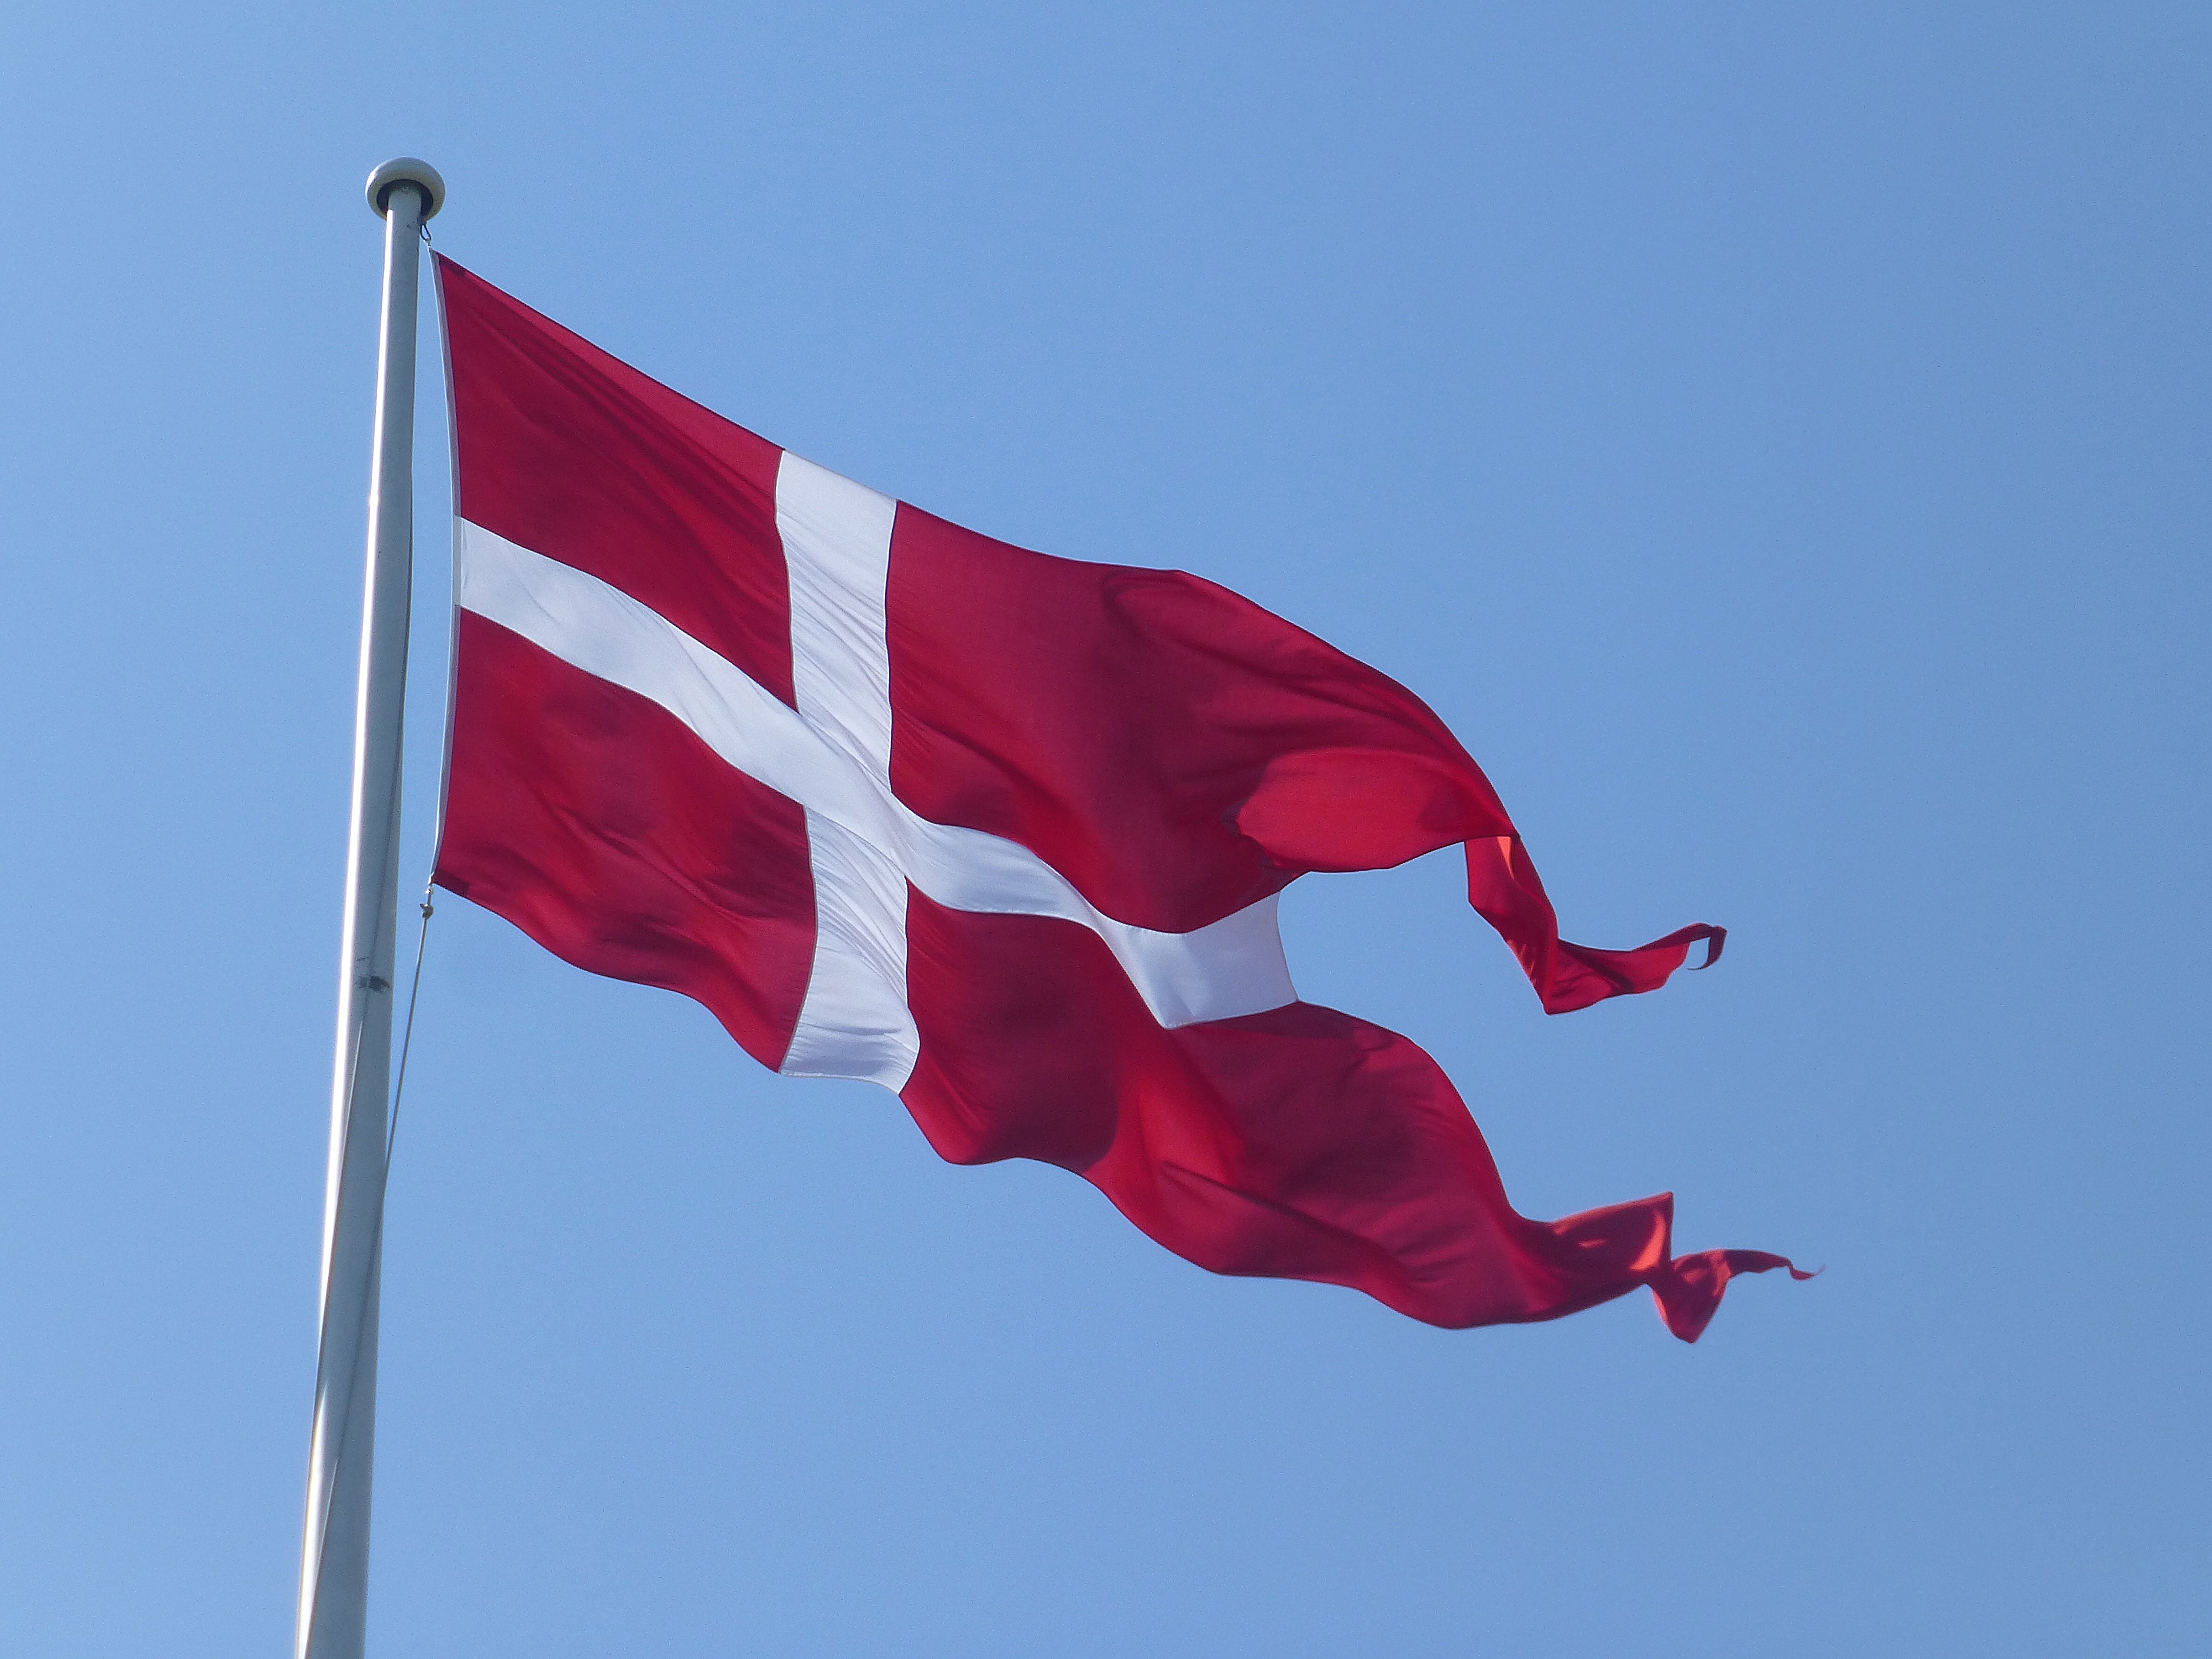
sky, white, wind, red, flag, cheerful, blow, red flag, flutter, denmark flag, flag of the united states